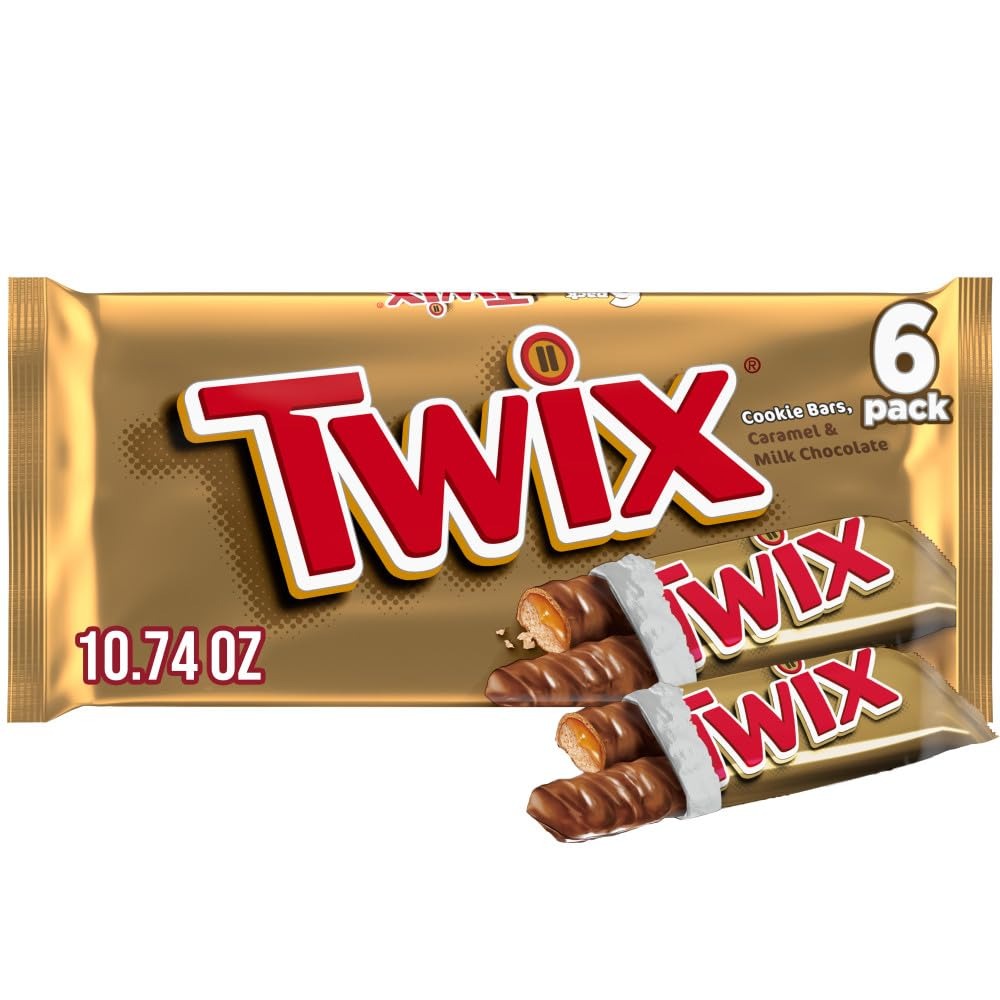
Item Name: Twix Caramel Cookie Chocolate Candy Bar Singles, 1.79 Ounce (Pack of 6)
Bullet Point 1: Made with crunchy cookie, creamy caramel and smooth chocolate
Bullet Point 2: TWIX Minis Candy are a quick bite of tasty TWIX Cookie Bar flavor
Bullet Point 3: Perfect combination of chocolate, caramel and cookie layered together
Value: 10.74
Unit: Ounce

Price: 2.195